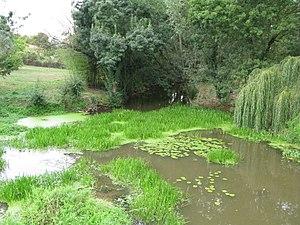
La Smagne est une rivière française qui coule dans le département de la Vendée. C'est un affluent du Lay en rive gauche.
Liste des fleuves, rivières et autres cours d'eau qui parcourent en partie ou en totalité le département de la Vendée, en région Pays de la Loire. La liste présente les cours d'eau, généralement de plus de 10 km de longueur sauf exceptions, par ordre alphabétique, par fleuves et bassin versant, par station hydrologique, puis par organisme gestionnaire ou organisme de bassin.